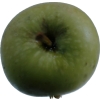
Label: Apple 12